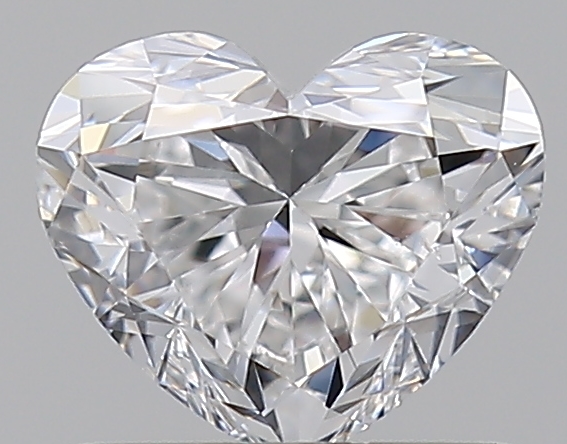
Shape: heart
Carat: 0.7
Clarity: VS2
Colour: E
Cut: EX
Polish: EX
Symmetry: EX
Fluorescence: N
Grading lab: GIA
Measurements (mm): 5.17 x 6.05 x 3.58